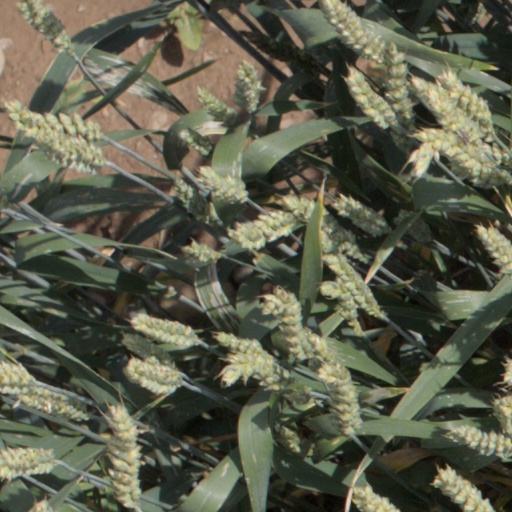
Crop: wheat